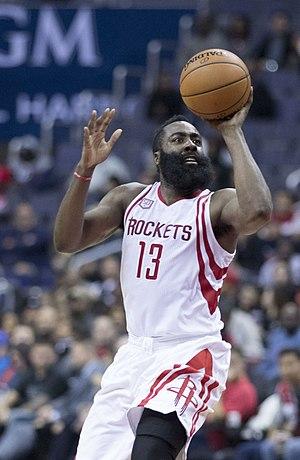
James Harden, né le 26 août 1989 à Los Angeles, est un joueur américain de basket-ball évoluant aux postes d'arrière et de meneur de jeu. Il a effectué sa carrière universitaire aux Sun Devils d'Arizona State. Il évolue depuis 2012 aux Rockets de Houston après avoir passé trois saisons au Thunder d'Oklahoma City. Il est nommé MVP de la saison NBA 2017-2018. Durant la saison 2018-2019, il établit de nombreux records avec les Rockets de Houston tels qu'inscrire plus de 30 points sur 31 matchs consécutifs, rejoignant ainsi des joueurs de légende tels que Wilt Chamberlain et Michael Jordan.